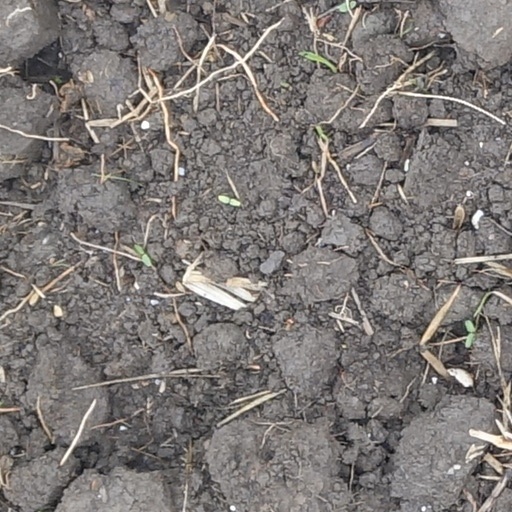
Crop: wheat